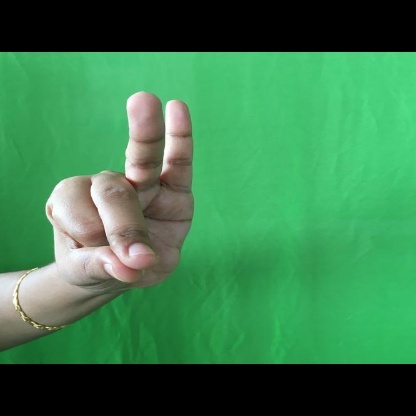
Mudra: Bramaram